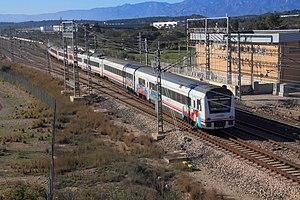
Rodalies de Catalunya est une marque commerciale utilisée par la Généralité de Catalogne et Renfe Operadora pour les trains de banlieue et les trains régionaux de Catalogne. L'actuelle présidente de la marque est Mayte Castillo, nommée en 2018.